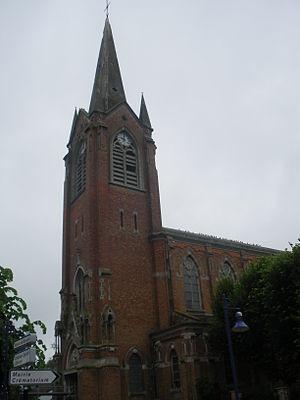
Vue de l'église d'Herlies.